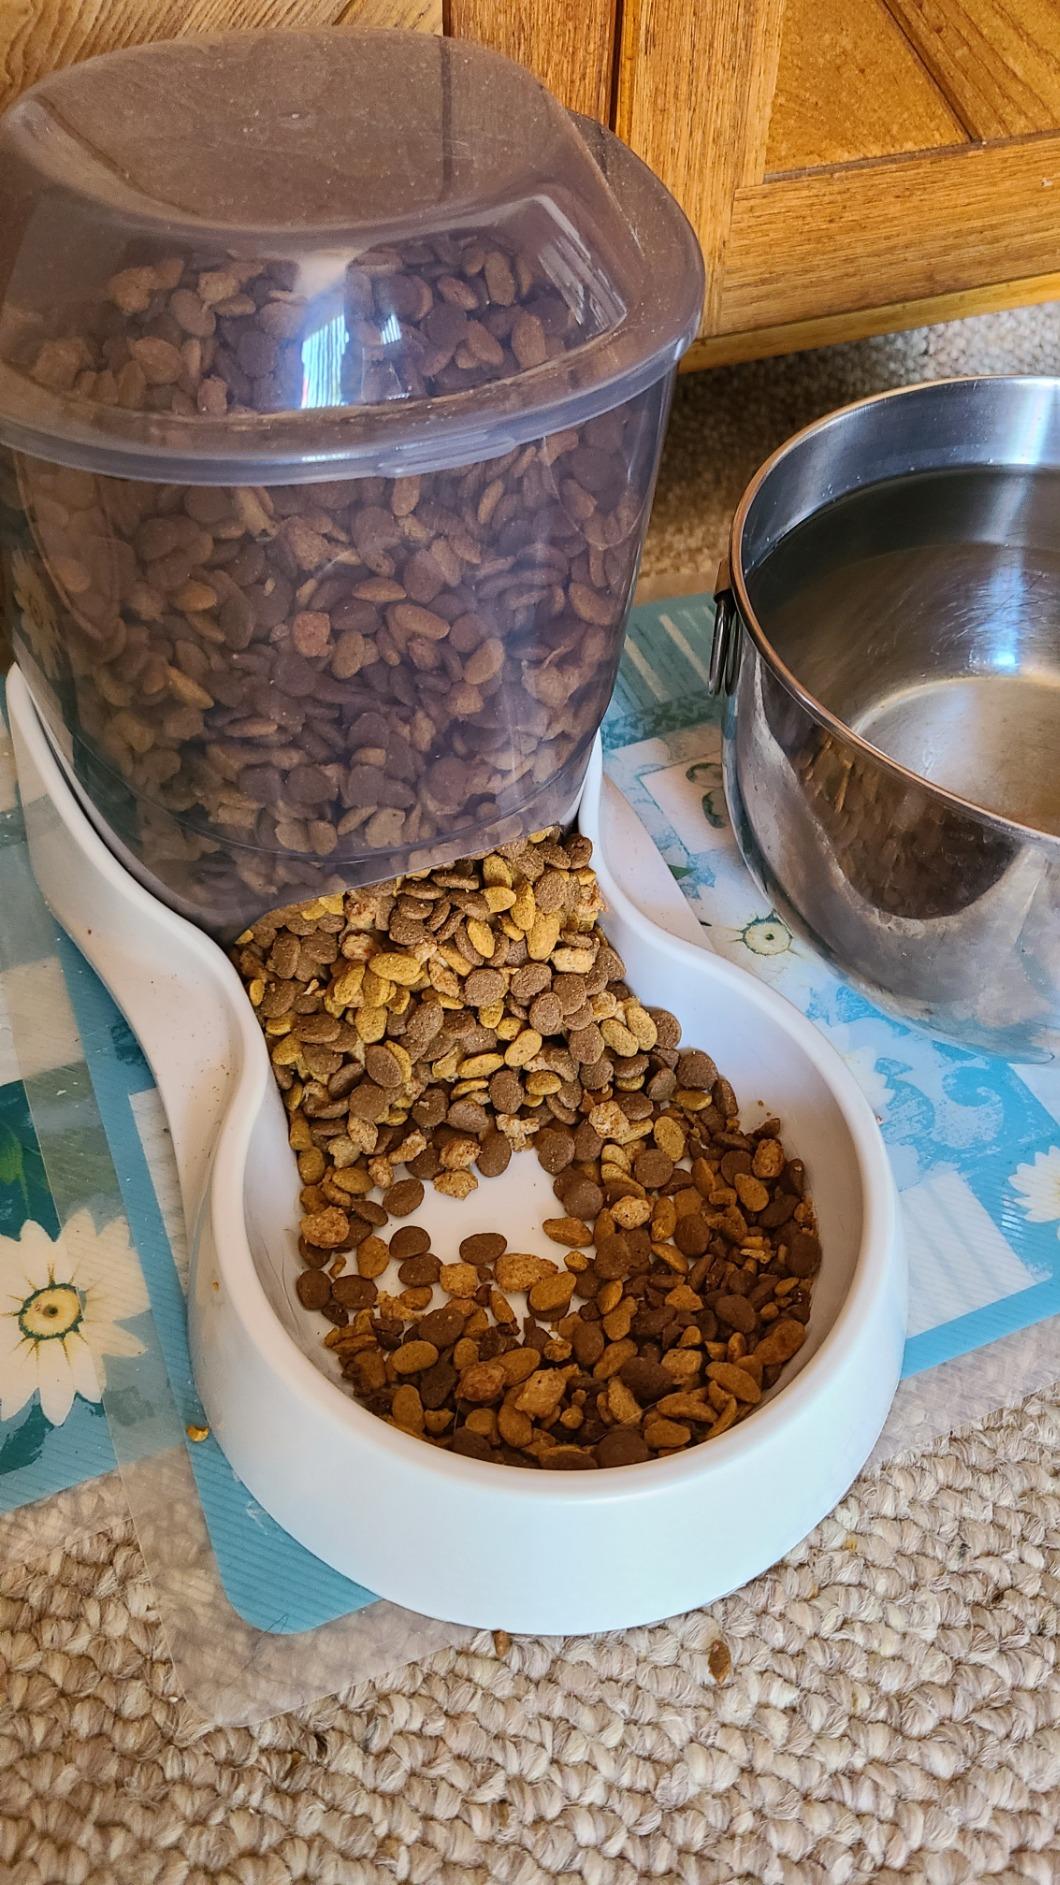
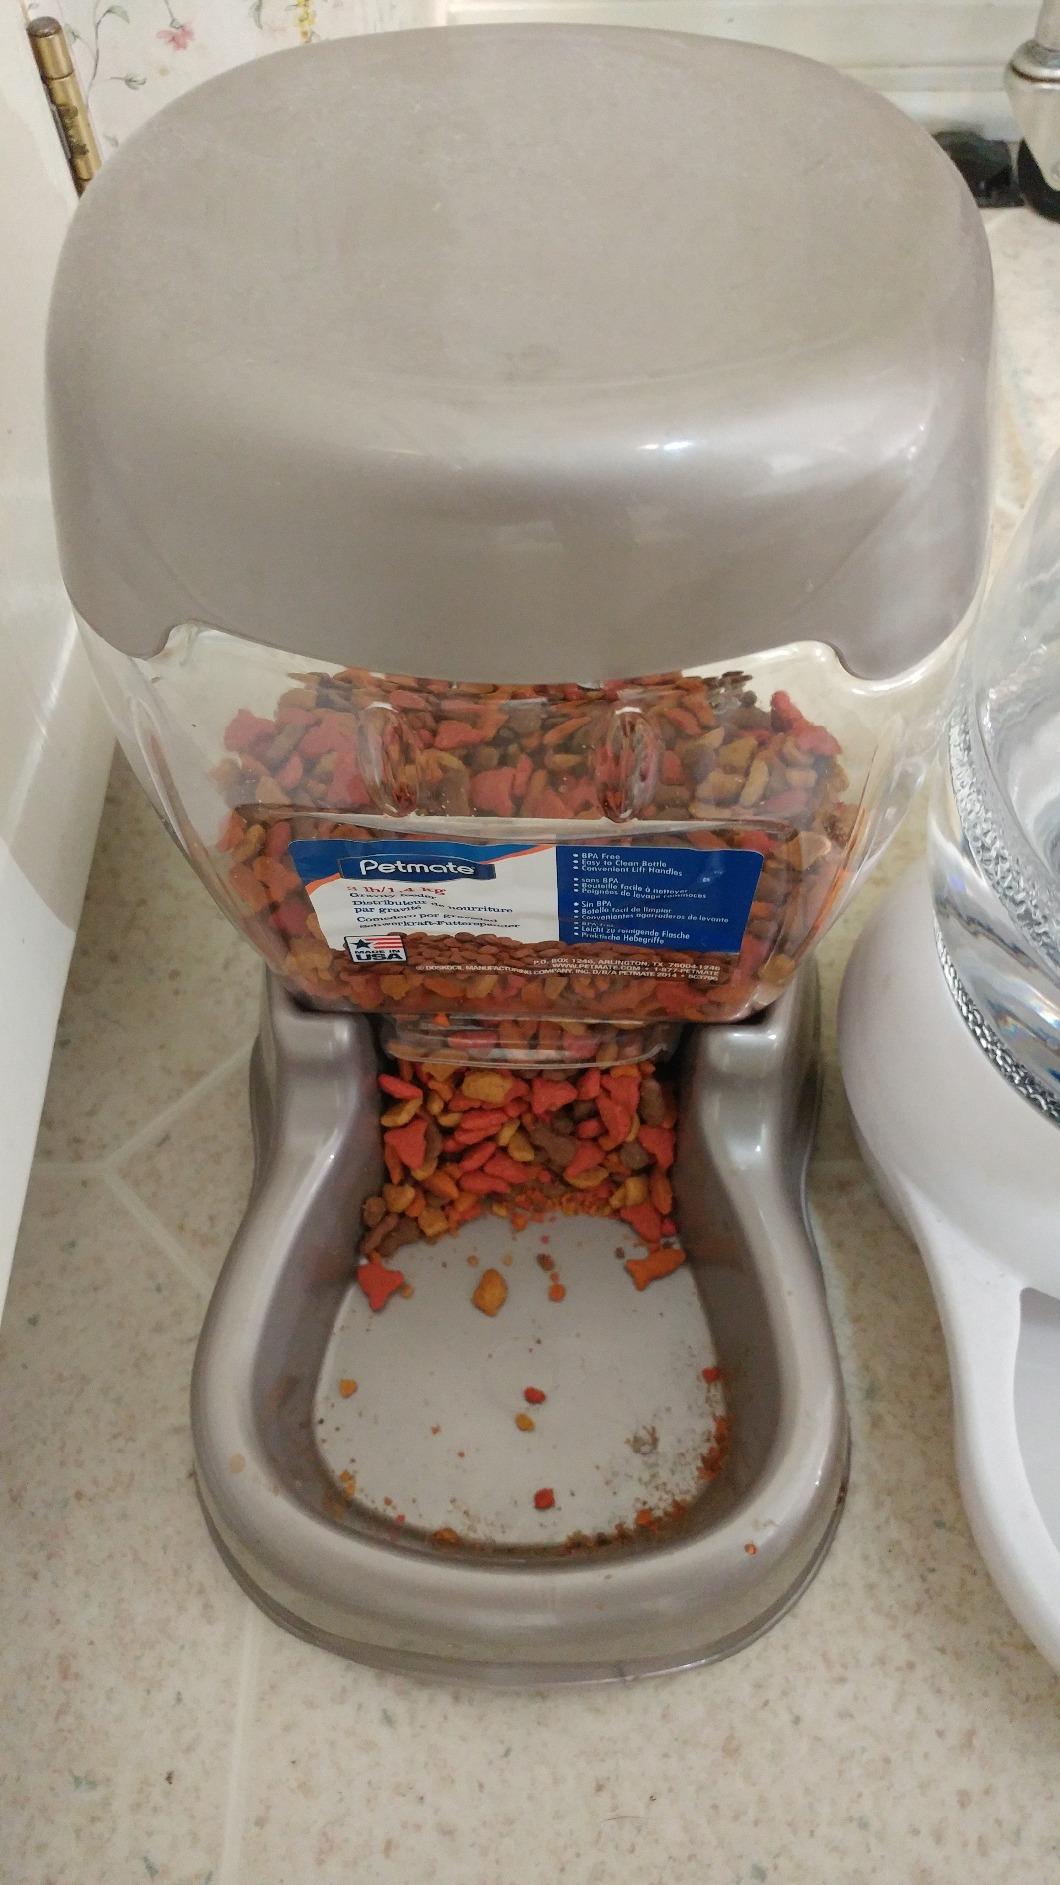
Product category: items_feeder
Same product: no